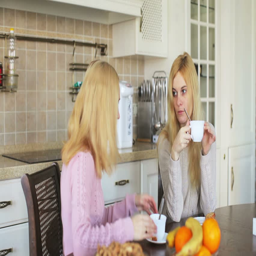
girls sit on a table in the kitchen talking and drinking tea